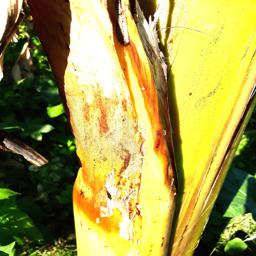
Label: PSEUDOSTEM WEEVIL